Berri Barmera Council

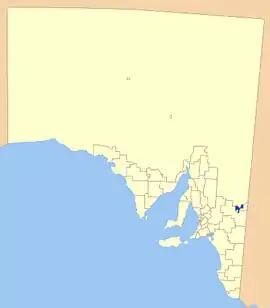
Location of the Berri Barmera Council in SA

Berri Barmera Council is a local government area in the Riverland region of South Australia.